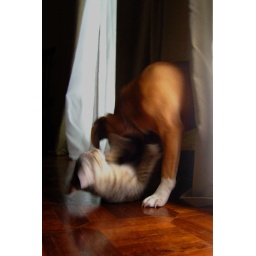
Muffin the cat &amp;amp; Molly the dog play in the dining room floor